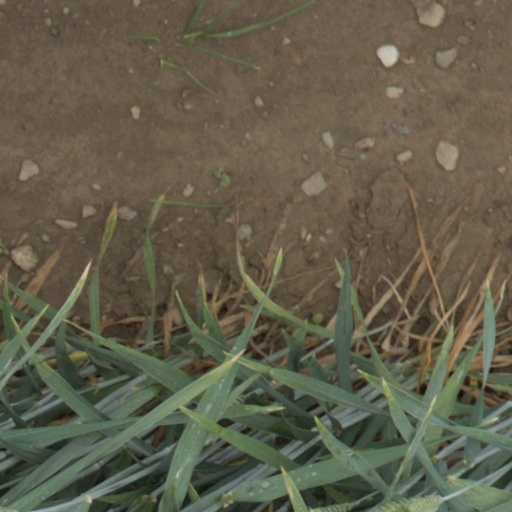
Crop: wheat